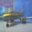
Label: airplane